Economy of communist Czechoslovakia

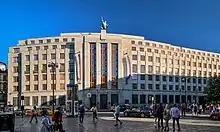
From its establishment in 1950, the State Bank of Czechoslovakia was located in the former Prague head office of Živnostenská Banka.

The main function of the banking system was to act as the government's agent in implementing the financial plan, an important part of which consisted of expanding and contracting credit to meet the economy's needs. The central authorities controlled most investments directly, and the national plan regulated production. The State Bank acted as a supervisory agent in extending credit to the enterprises, ensuring that the investments met plan goals. The bulk of bank credit was for working capital, largely utilized to finance the purchase of materials and the sale of finished products. The powers of the State Bank appeared to be somewhat limited, however, since credit was extended according to guidelines for planned production.